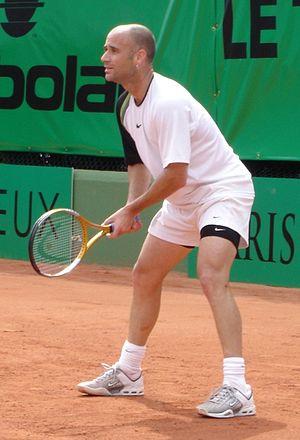
Andre Agassi au Trophée de Paris (Ruel-Malmaison) en 2005.
Andre Kirk Agassi, né le 29 avril 1970 à Las Vegas, est un joueur de tennis américain, professionnel de 1986 à 2006.